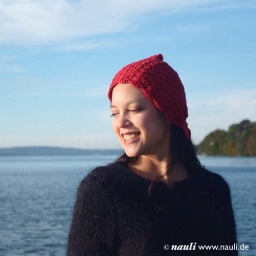
Nauli Amelies hat in red